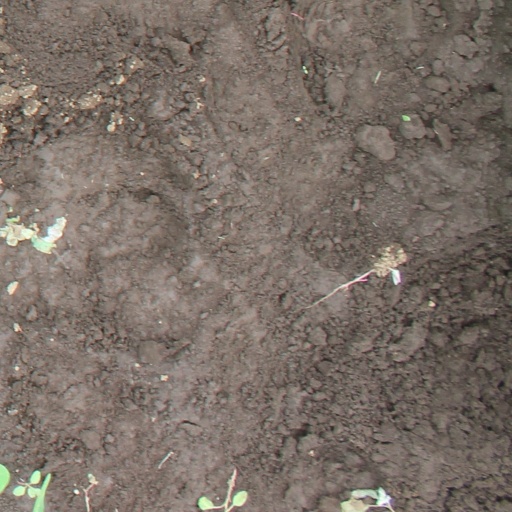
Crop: soybean